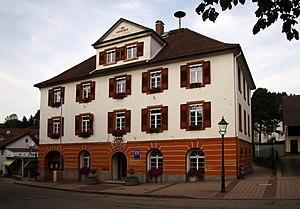
Mairie à Bühl-Neusatz.